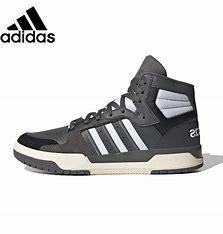
Brand: adidas
Model: neo Adidas NEO Entrap Mid